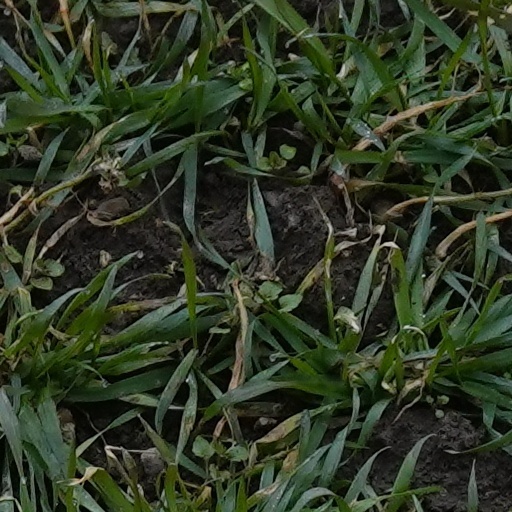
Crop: wheat